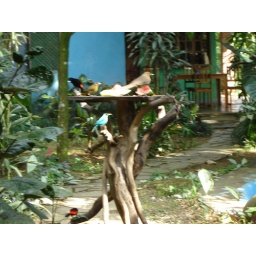
While having coffee we watched red-rumped tanagers, clay-colored robins, green honeycreepers and others come in for a fruit breakfast